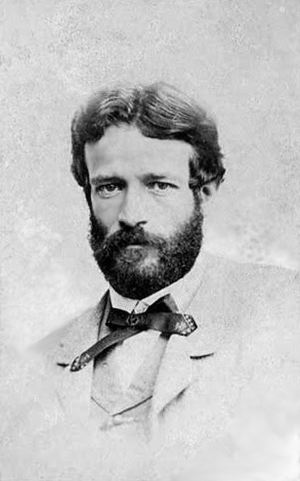
Saro Cucinotta , graveur,
Saro Cucinotta, né à Messine le 18 septembre 1830 et mort à Paris le 21 mai 1871, est un artiste graveur italien.